Matt Holmes (Royal Marines officer)

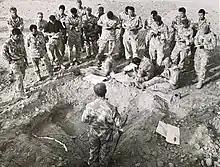
Holmes briefing his men during Operation Herrick 5 in Afghanistan 2006

Holmes became commanding officer of 42 Commando Battle Group on 27 March 2006 and deployed to Afghanistan with his unit on Operation Herrick V, in support of NATO multinational operations in Helmand Province with the backing of Afghan government, from September 2006. For his leadership in Afghanistan, he was awarded the Distinguished Service Order in July 2007, while under his command 42 Commando was awarded one Conspicuous Gallantry Cross, seven Military Crosses and seven Mentions in Despatches. In December 2009 he served as military assistant to the Vice-Chief of the Defence Staff, the deputy to the professional head of the British Armed Forces, during the 2010 Strategic Defence and Security Review, a major review of UK defence strategy. Holmes completed the postgraduate Higher Command and Staff Course in 2012 at the Defence Academy in Shrivenham.